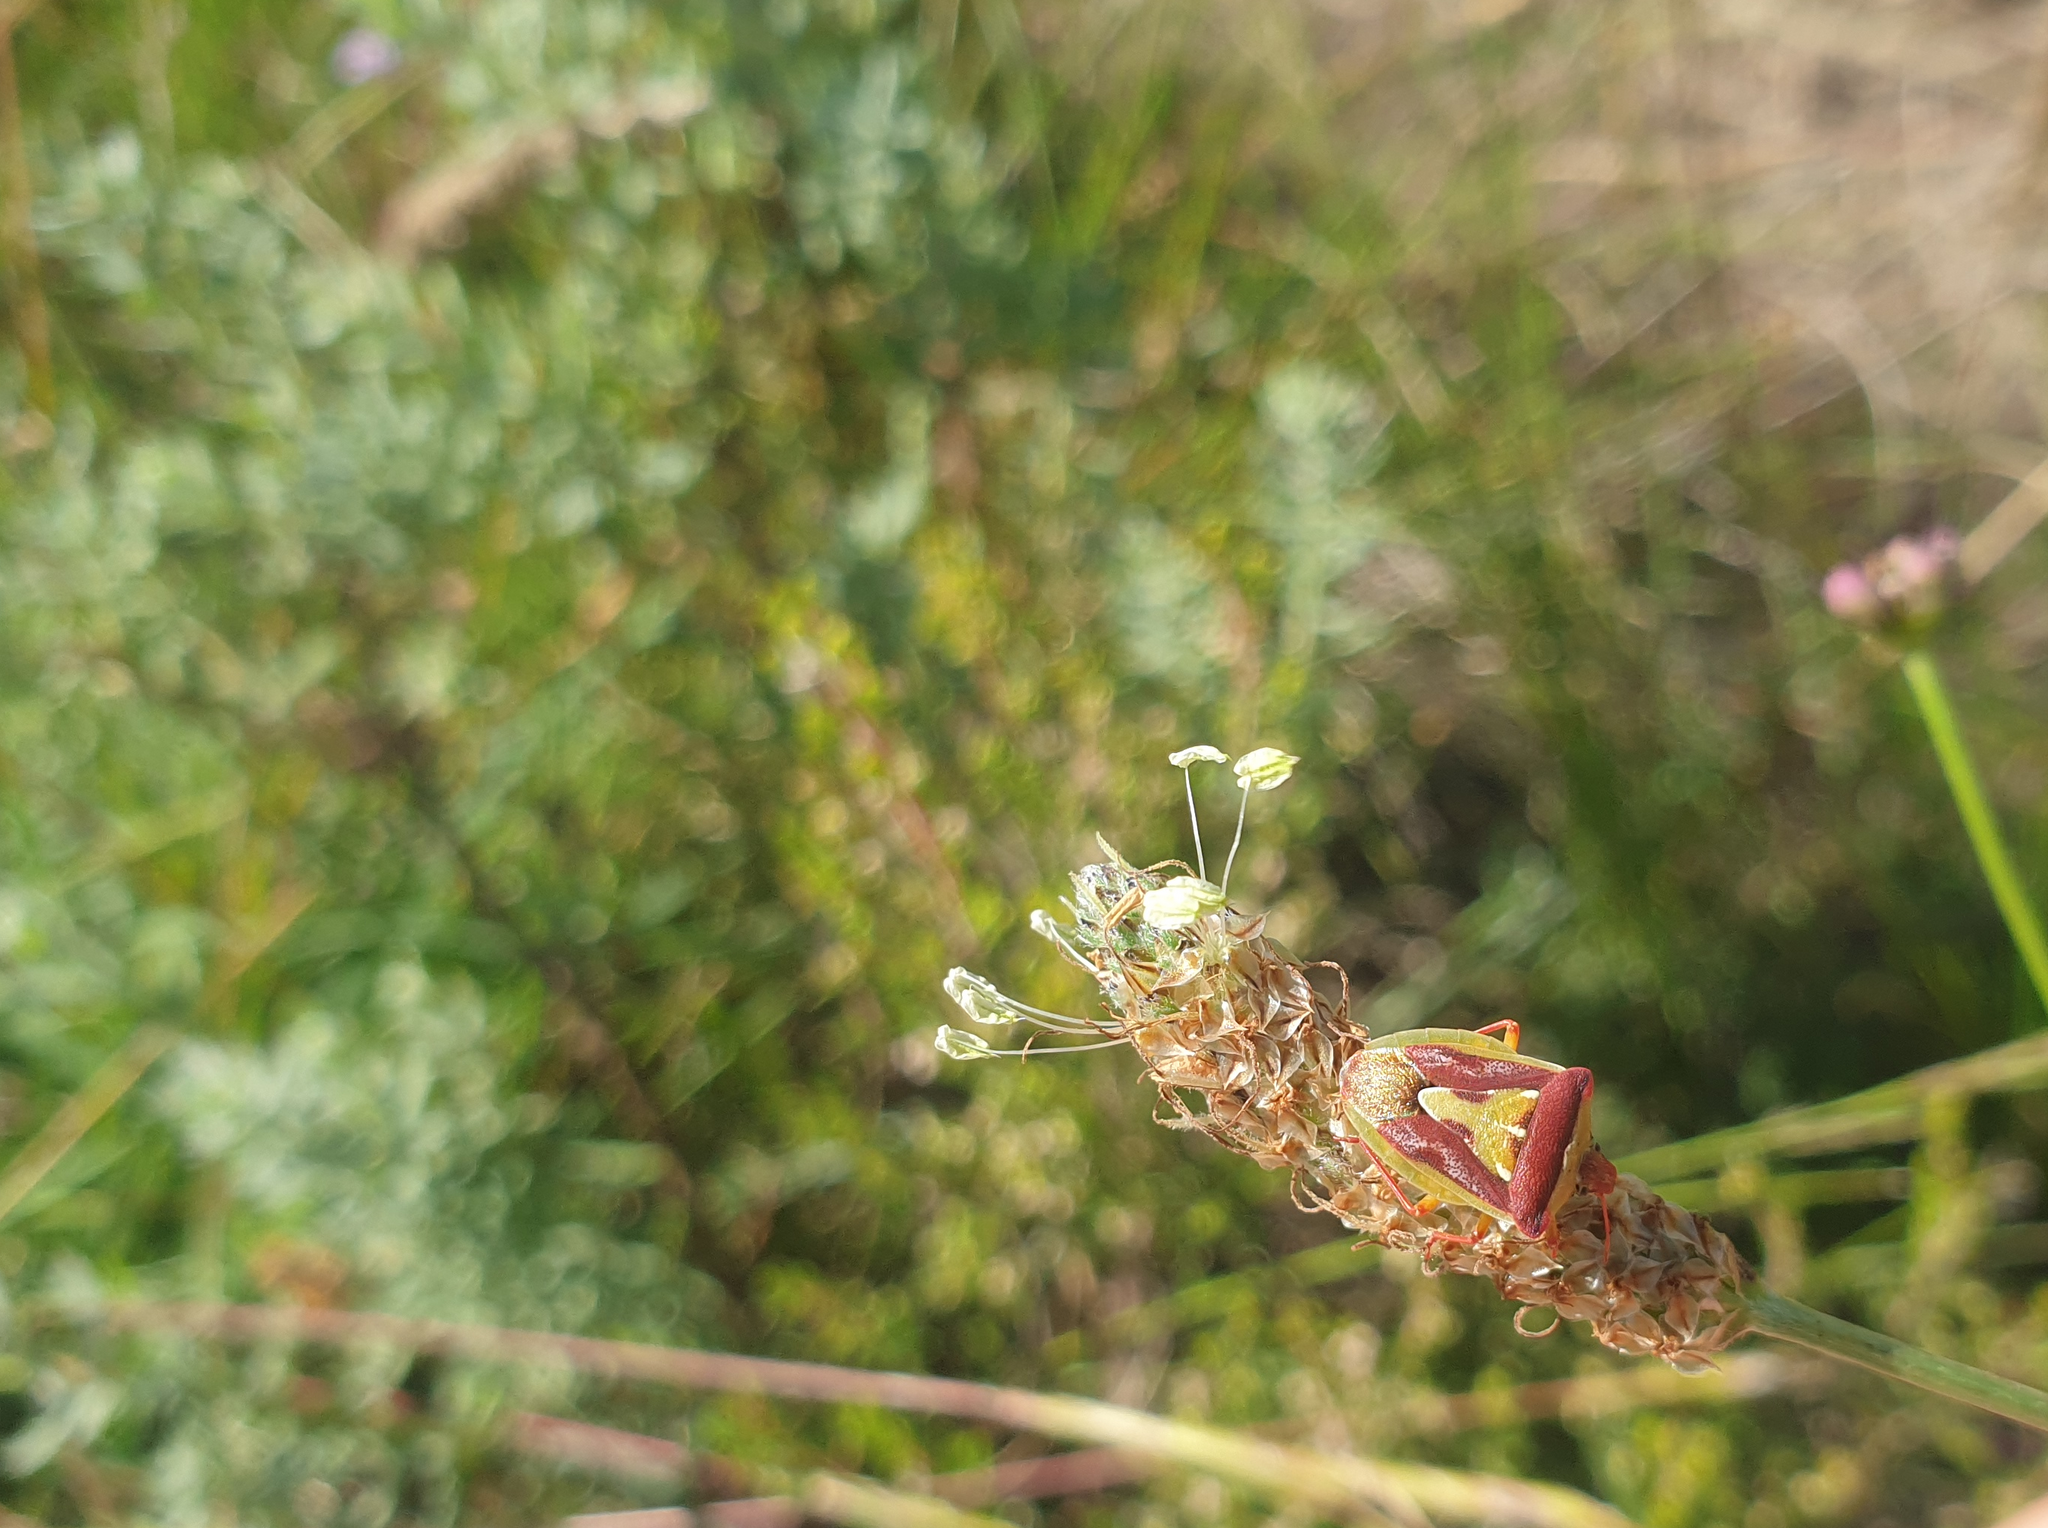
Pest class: stink_bug